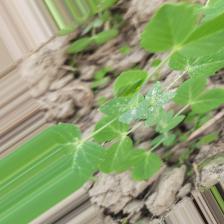
Label: Powdery Mildew